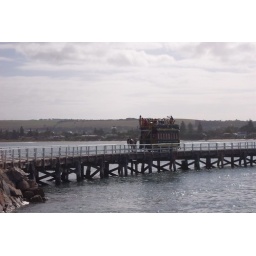
a wagon being pulled across a bridge by a cleidsdale horse